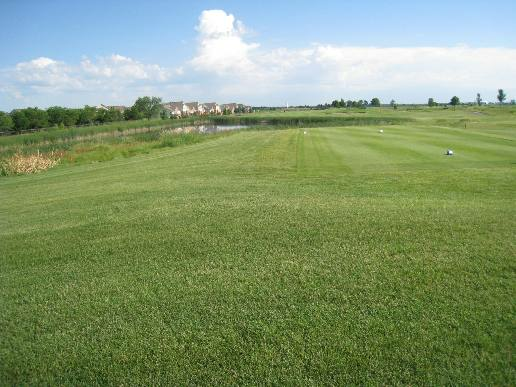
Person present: No